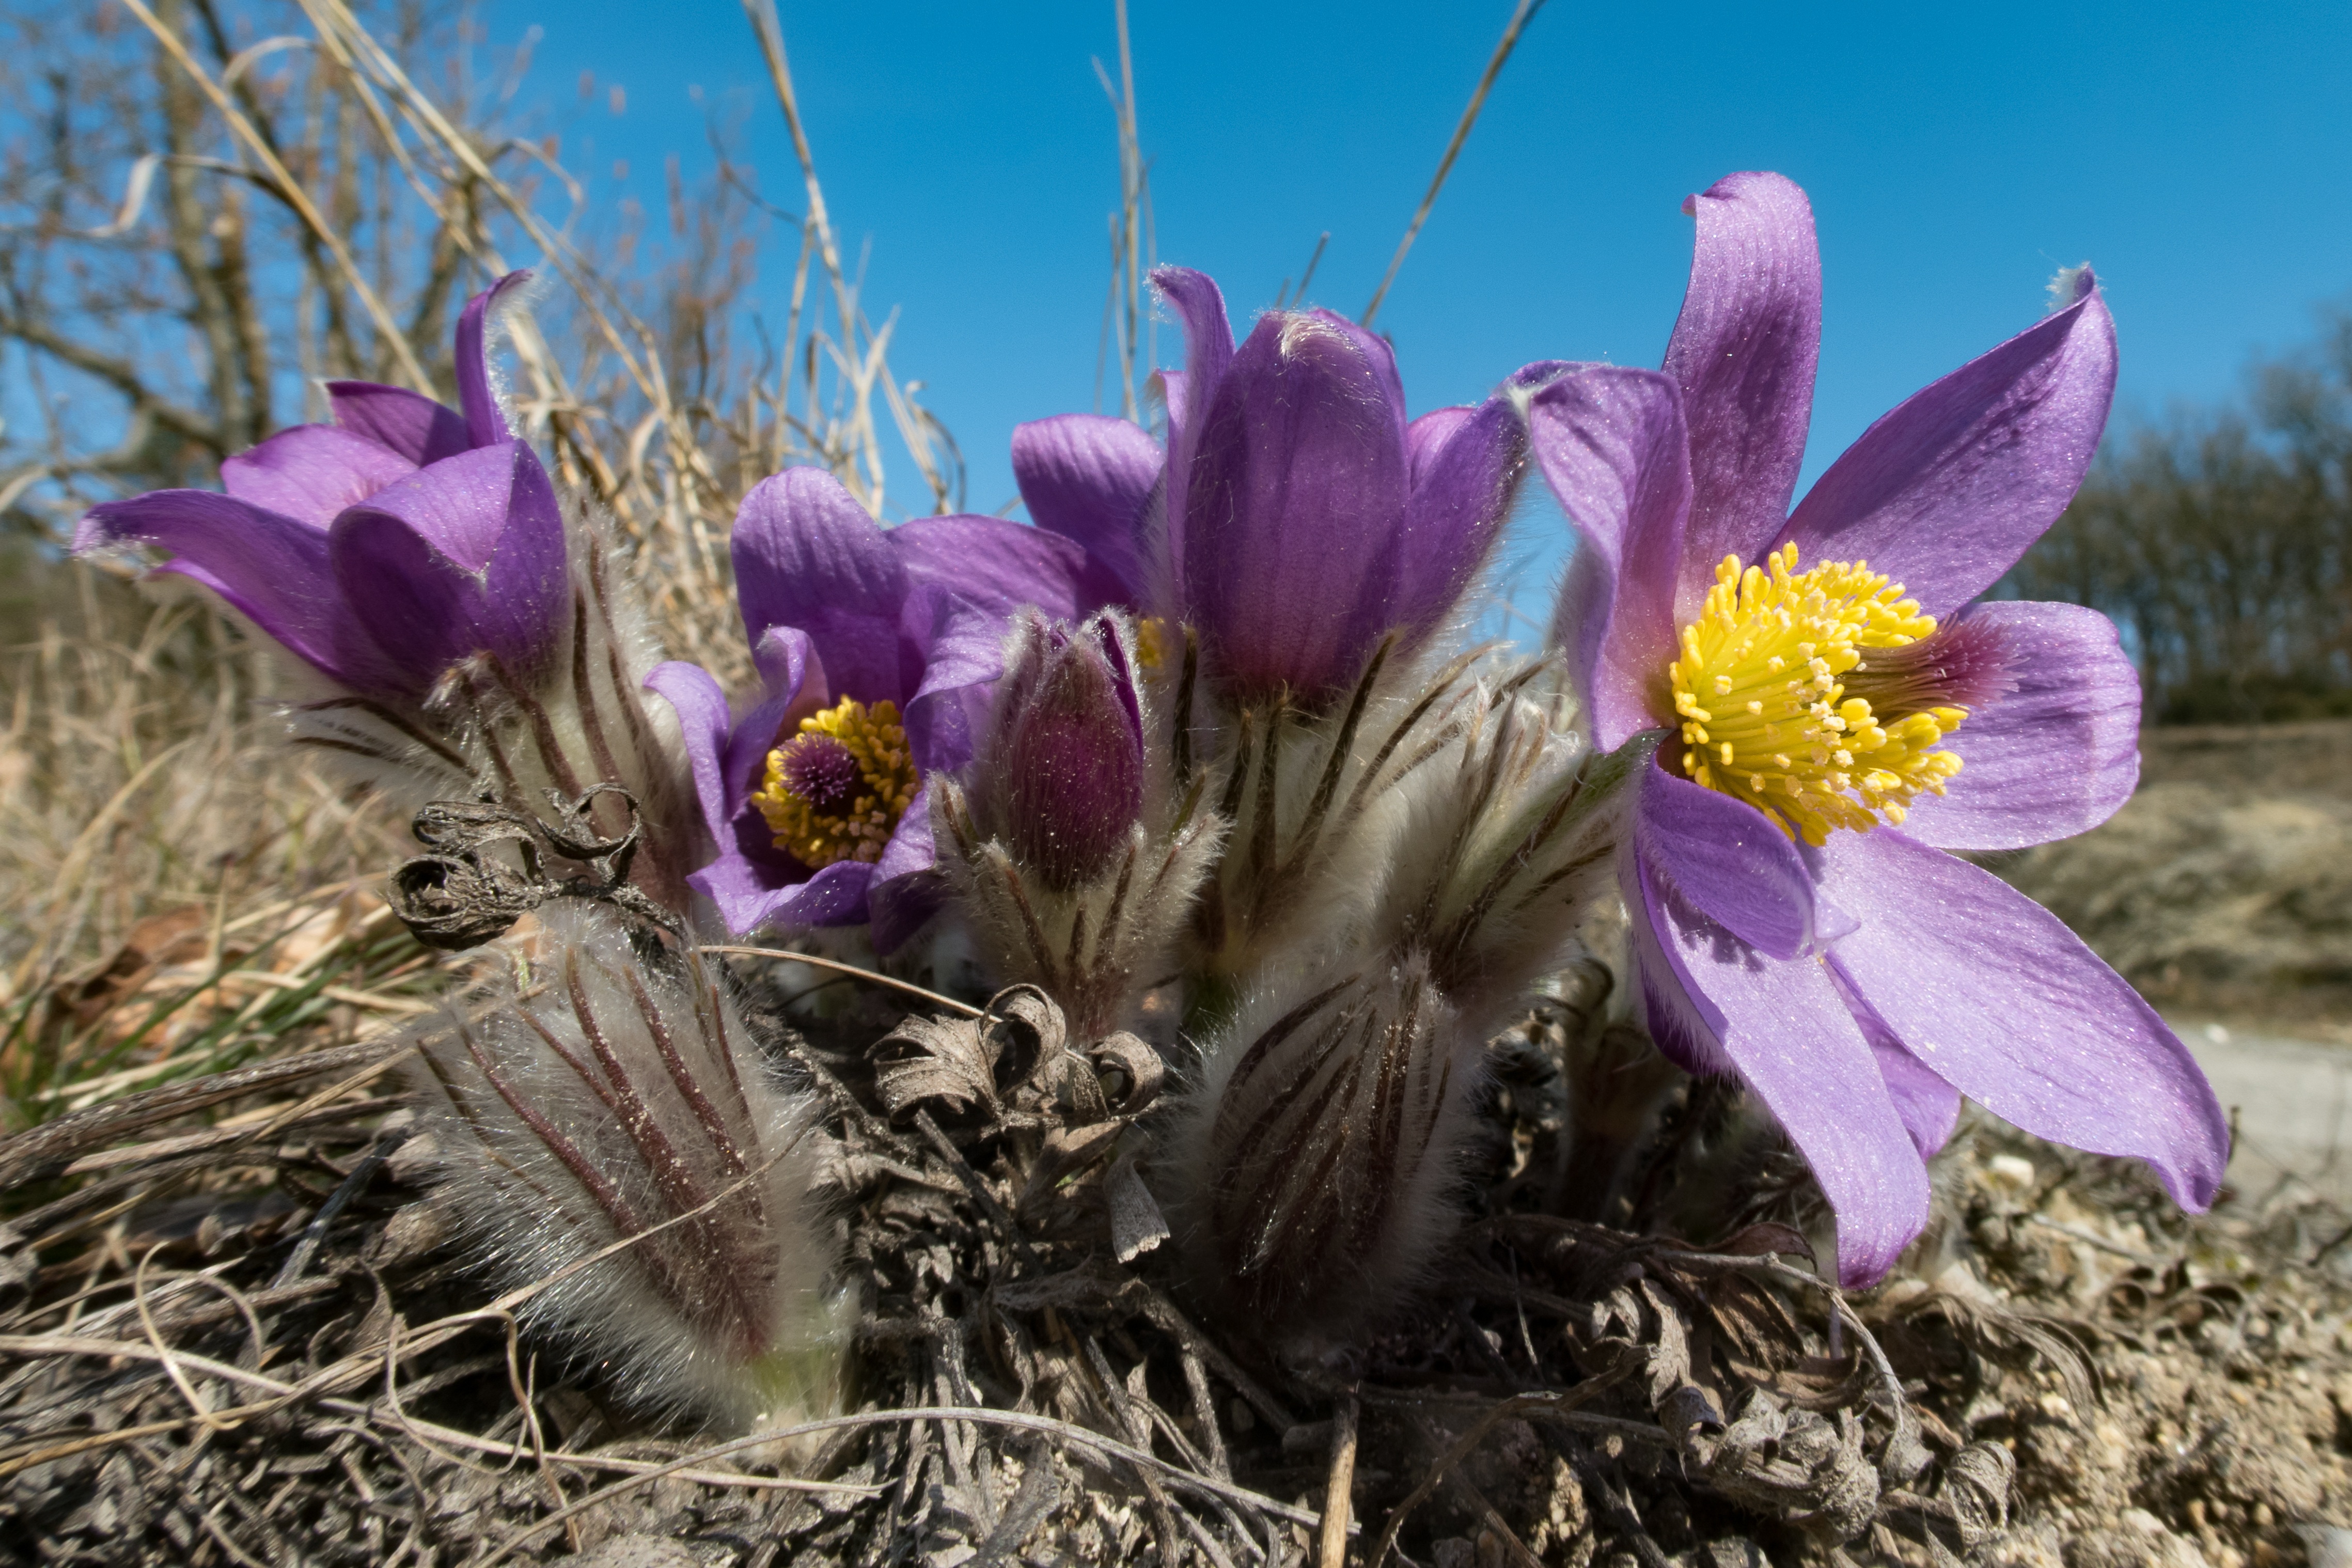
nature, blossom, plant, flower, bloom, spring, botany, flora, wildflower, hairy, crocus, pasqueflower, pasque flower, pulsatilla, flowering plant, land plant, iris family